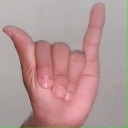
अक्षर: य